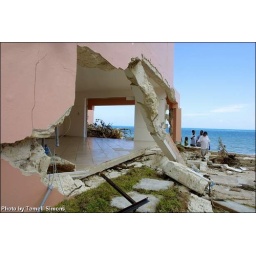
pink beach club south shore hamilton parish. people check out the damage. photo by tamell